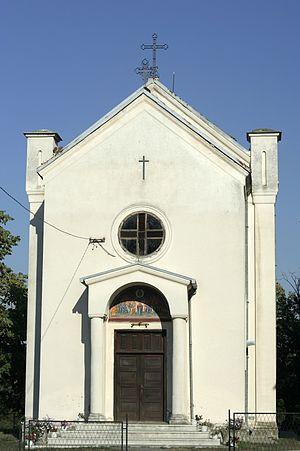
L'église de l'Ascension de Dren est une église orthodoxe serbe serbe située à Dren, sur le territoire de la Ville de Belgrade et dans la municipalité d'Obrenovac en Serbie. Elle est inscrite sur la liste des monuments culturels protégés de la République de Serbie et sur la liste des biens culturels de la Ville de Belgrade.